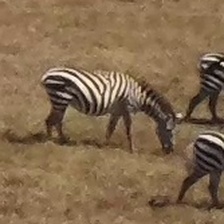
Pose orientation: right